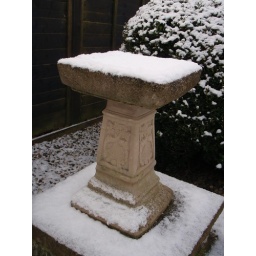
snow in the bird bath again - hot water needed